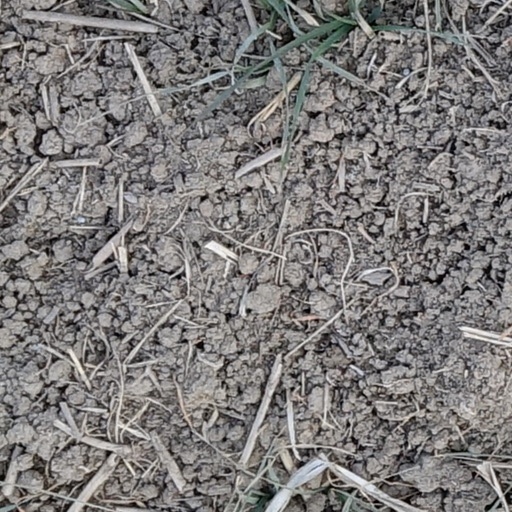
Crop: wheat